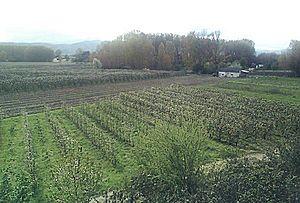
Posada del Bierzo, également connue sous le Posada, est un village de la commune de Carracedelo, dans la région de El Bierzo en province de León, Communauté autonome Castille-et-León.